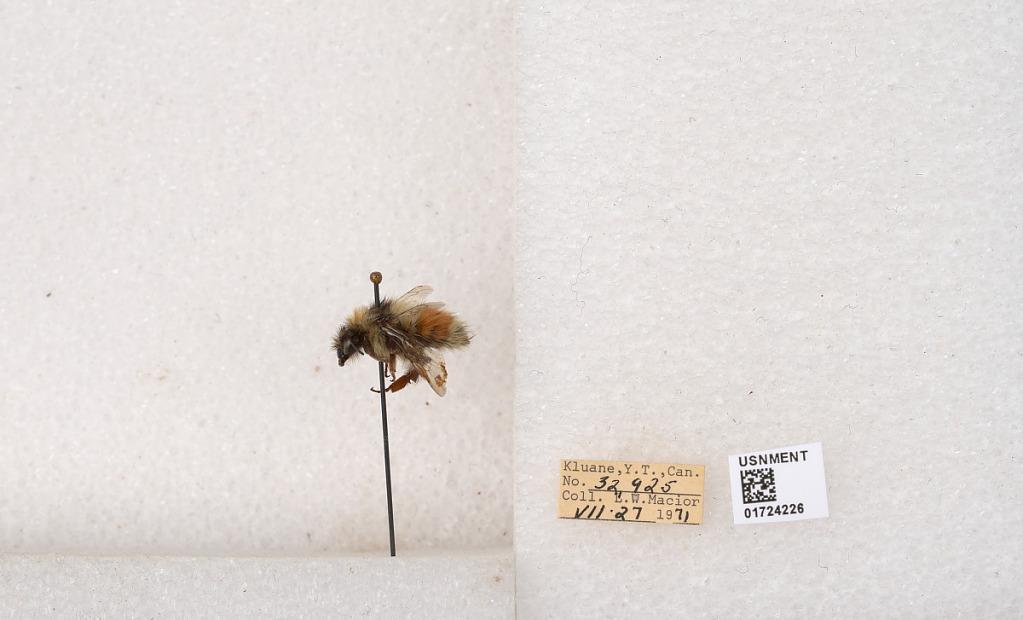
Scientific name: Bombus (Pyrobombus) sylvicola Kirby
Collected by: L. Macior
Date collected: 1971-7-27
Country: Canada
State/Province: Yukon Territory
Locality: Kluane National Park and Reserve
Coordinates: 60.7493, -139.504